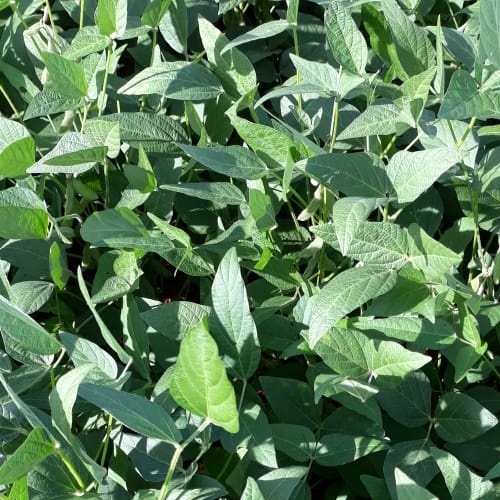
Label: Healthy